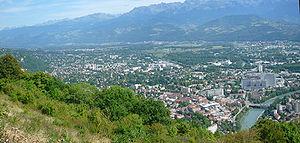
Au premier plan, ville de La Tronche, près de Grenoble.
La Tronche est une commune française, limitrophe de Grenoble, située dans le département de l'Isère et la région Auvergne-Rhône-Alpes.